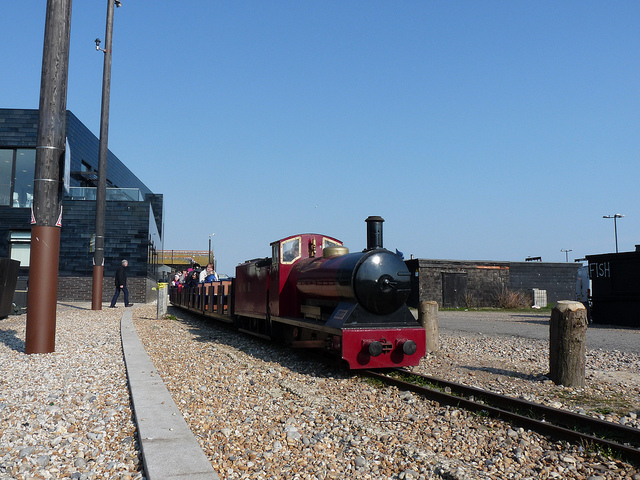
A train that is sitting on the tracks near gravel.

A small red train sits on some tracks.

a train that is on a rail road track